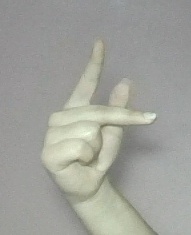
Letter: dha